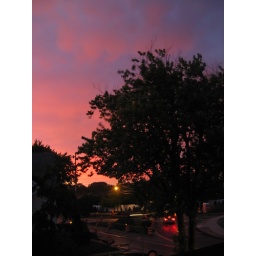
road work by my house. i was literally hanging out my window to take this shot.